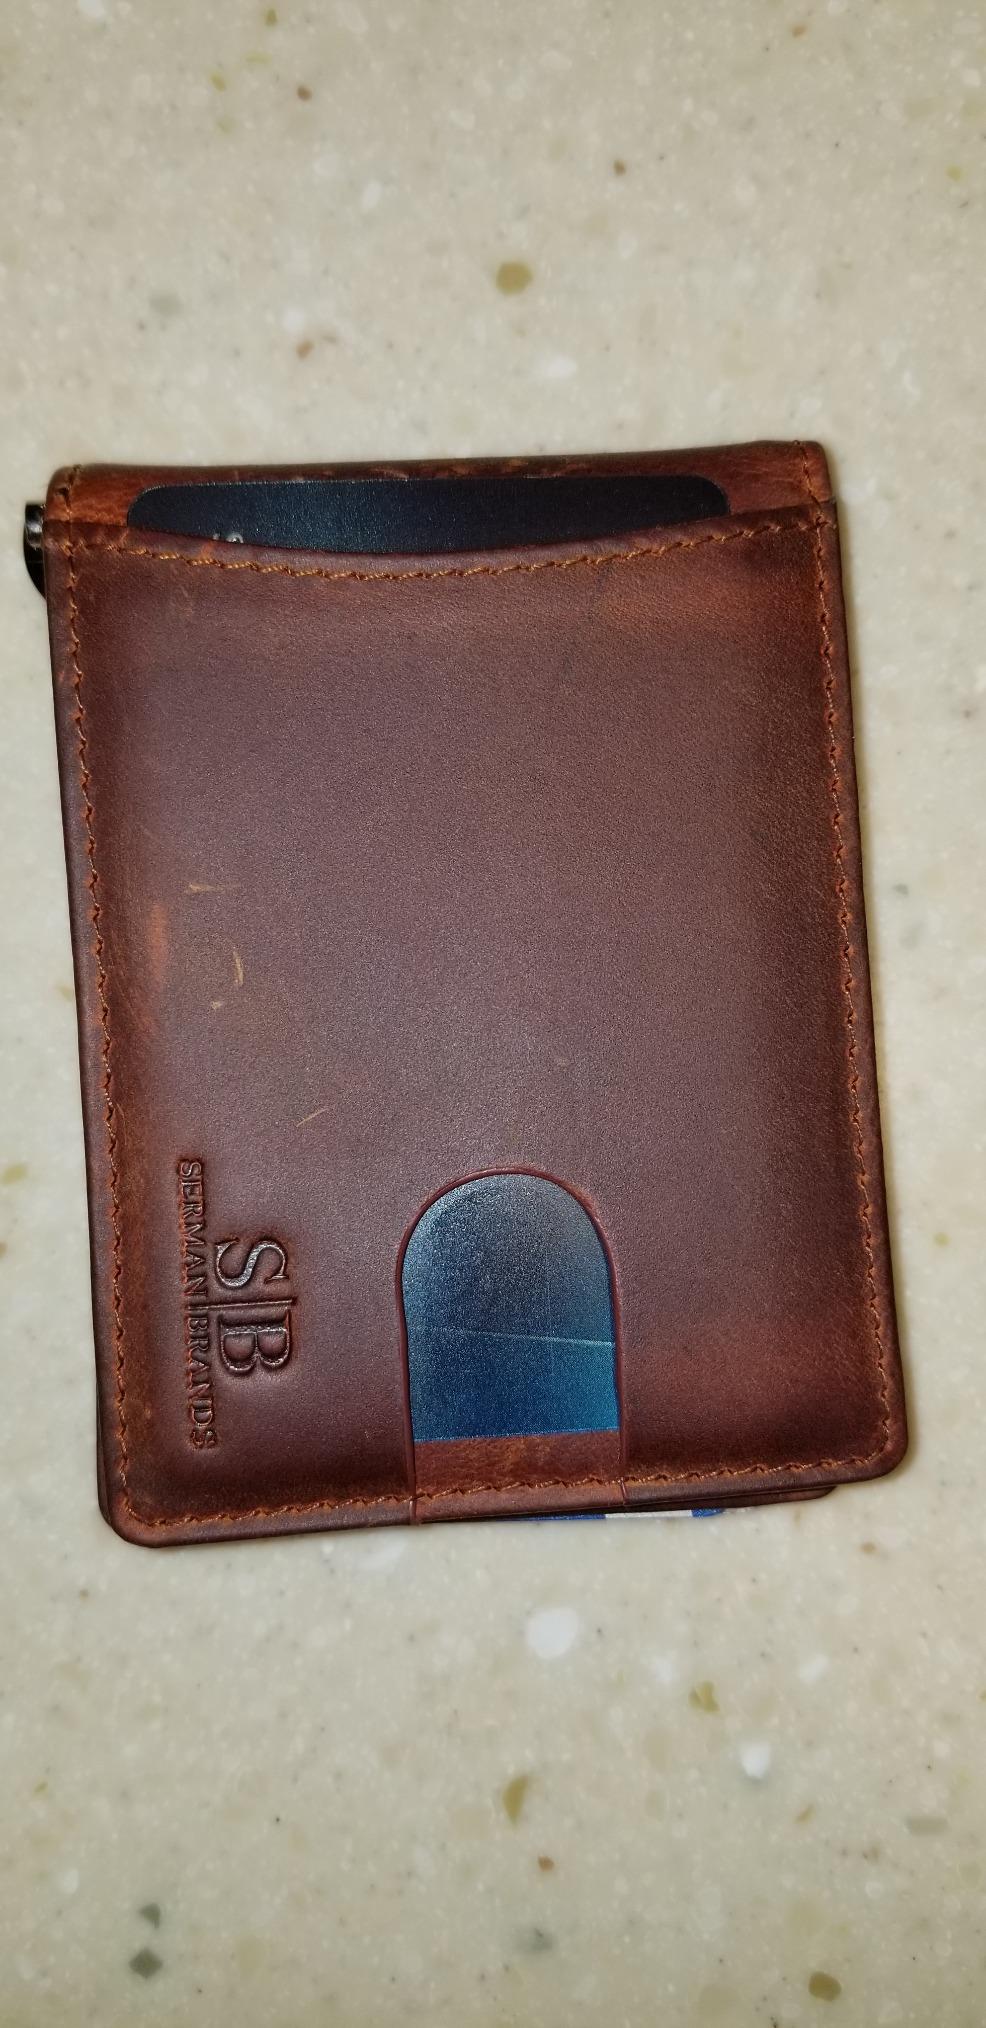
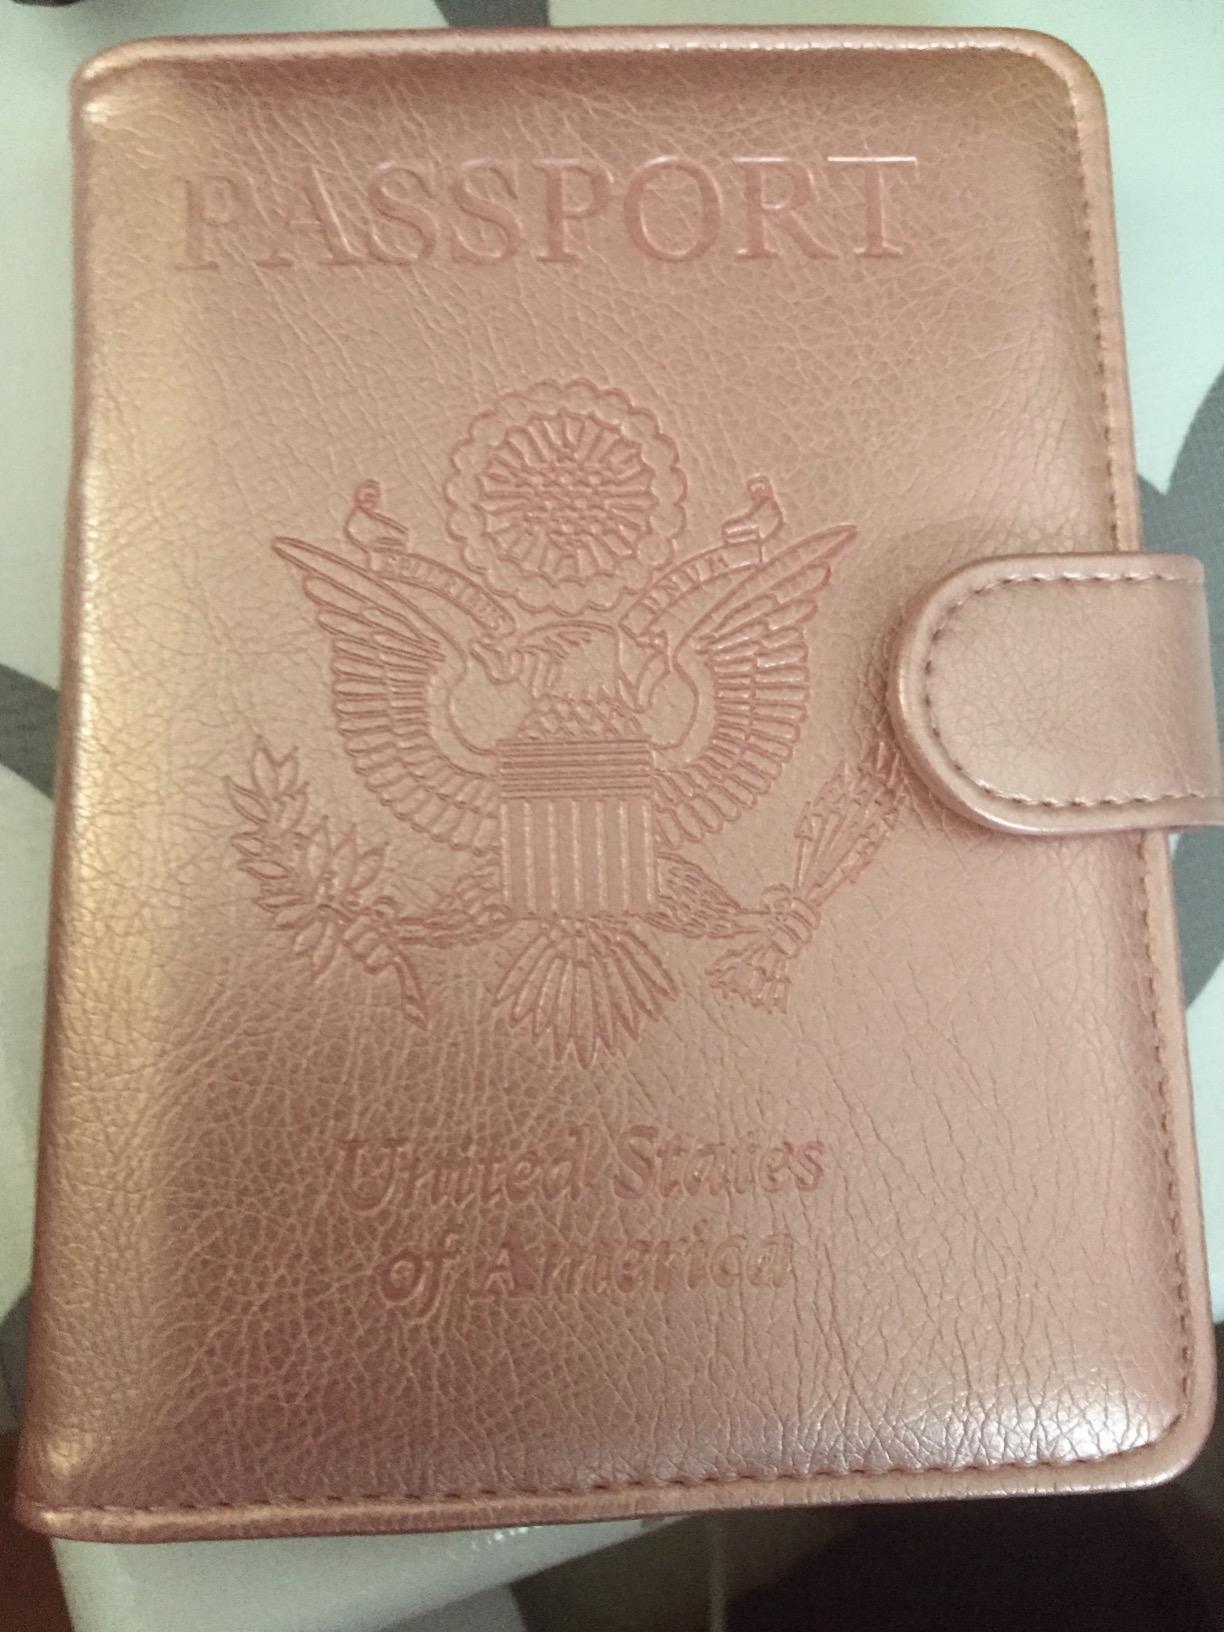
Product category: accessories_wallet
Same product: no